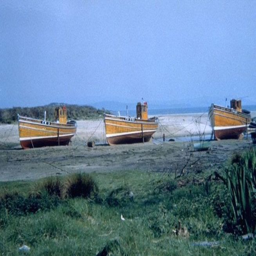
fishing boats on the foreshore